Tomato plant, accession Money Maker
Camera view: tilt-top (135 deg); turntable rotation: 90 degrees
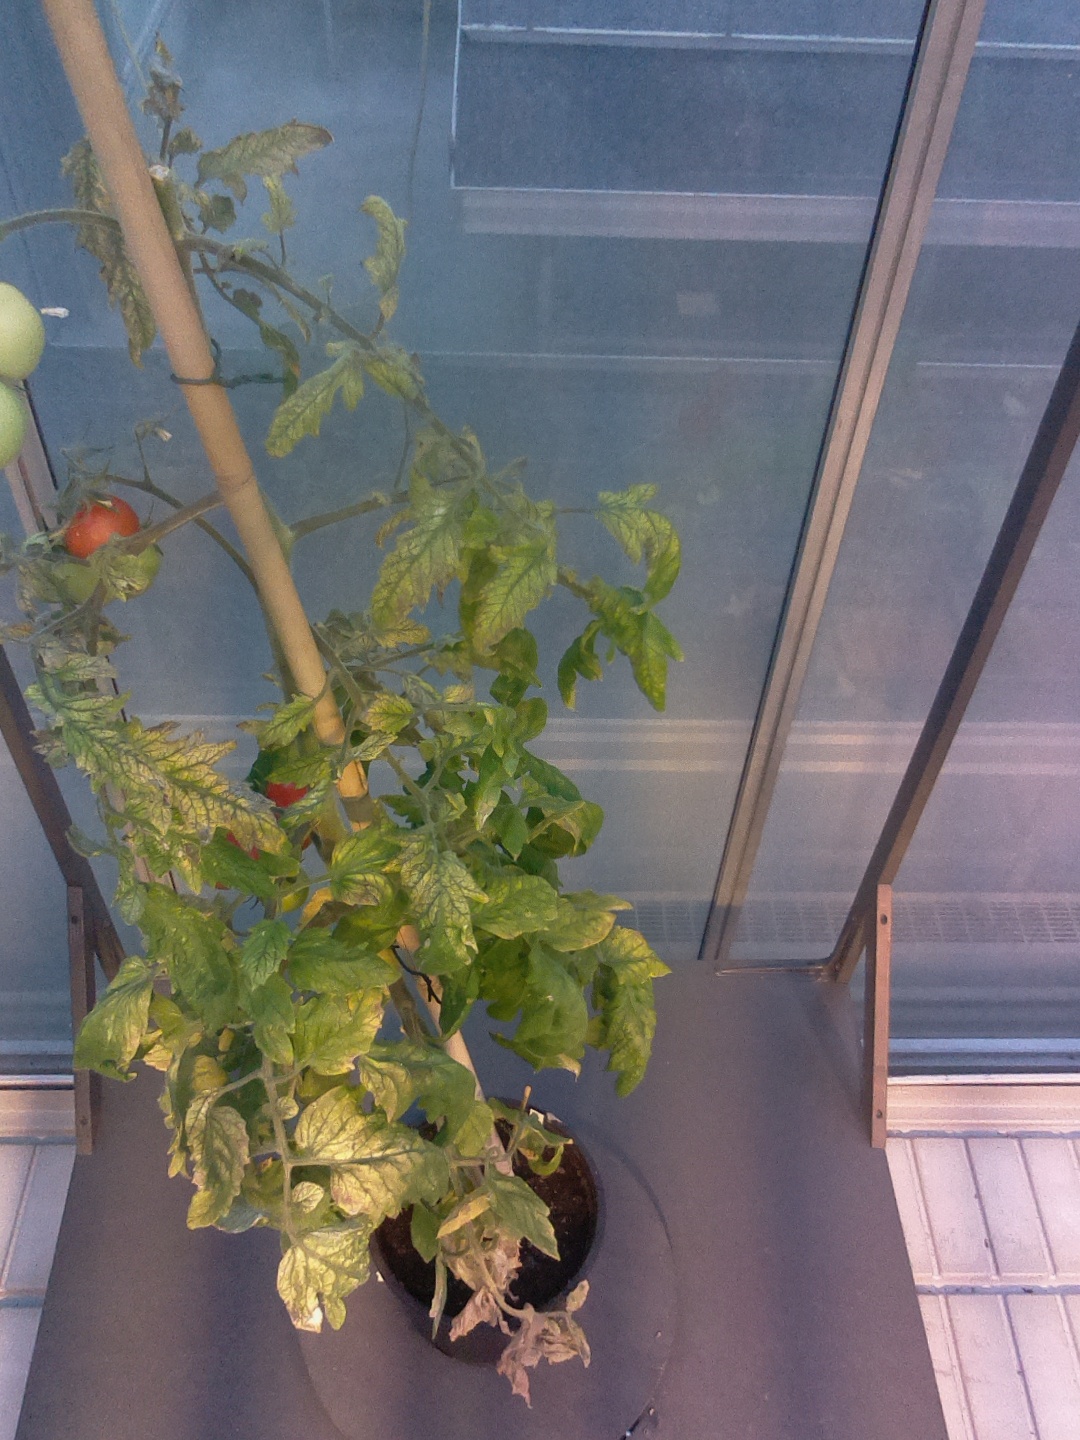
BBCH growth stage 82: 20%-30% of fruits show typical fully ripe color